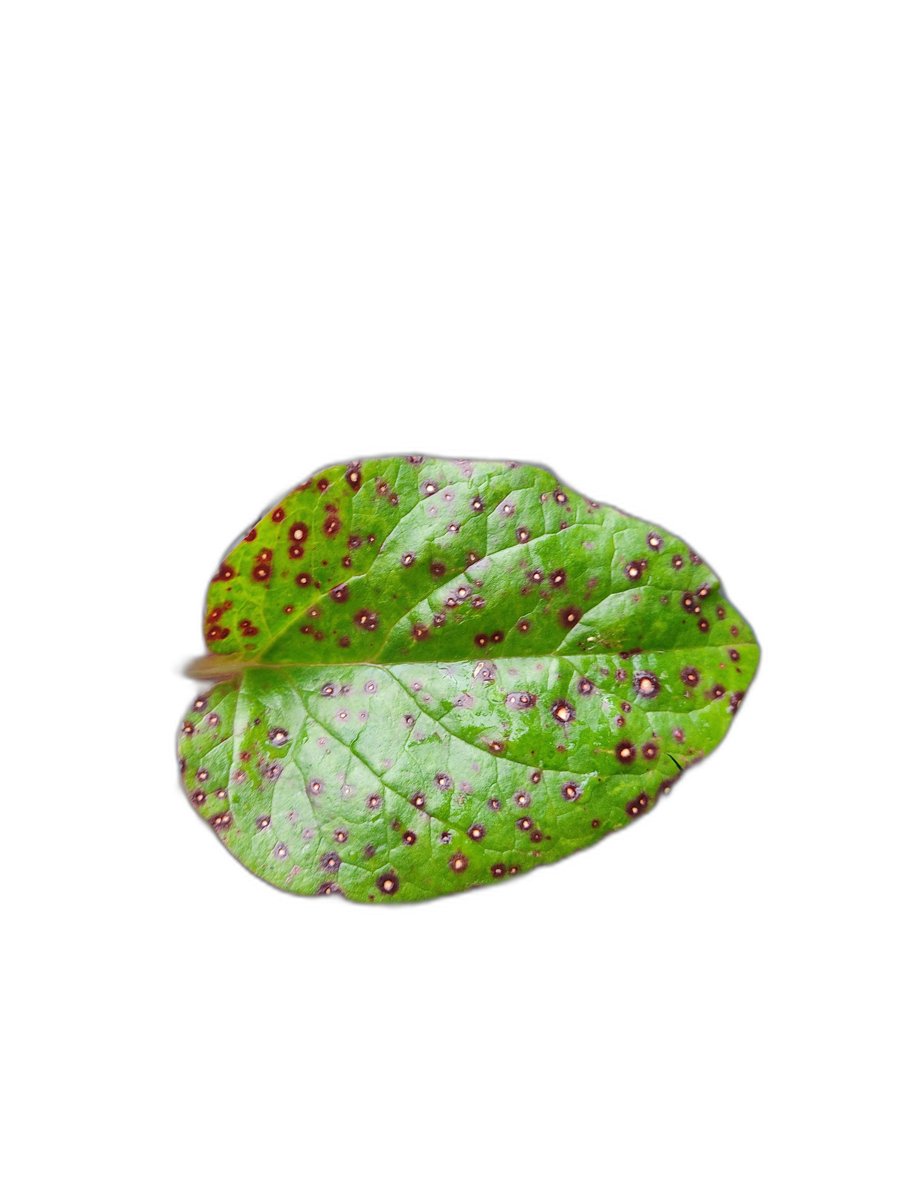
Label: Bacterial-Spot